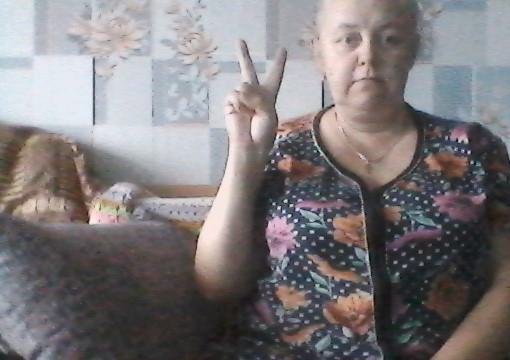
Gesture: peace